Memory cell (computing)

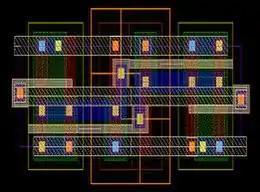
Layout for the silicon implementation of a six transistor SRAM memory cell

The memory cell is the fundamental building block of computer memory. The memory cell is an electronic circuit that stores one bit of binary information and it must be set to store a logic 1 (high voltage level) and reset to store a logic 0 (low voltage level). Its value is maintained/stored until it is changed by the set/reset process. The value in the memory cell can be accessed by reading it.